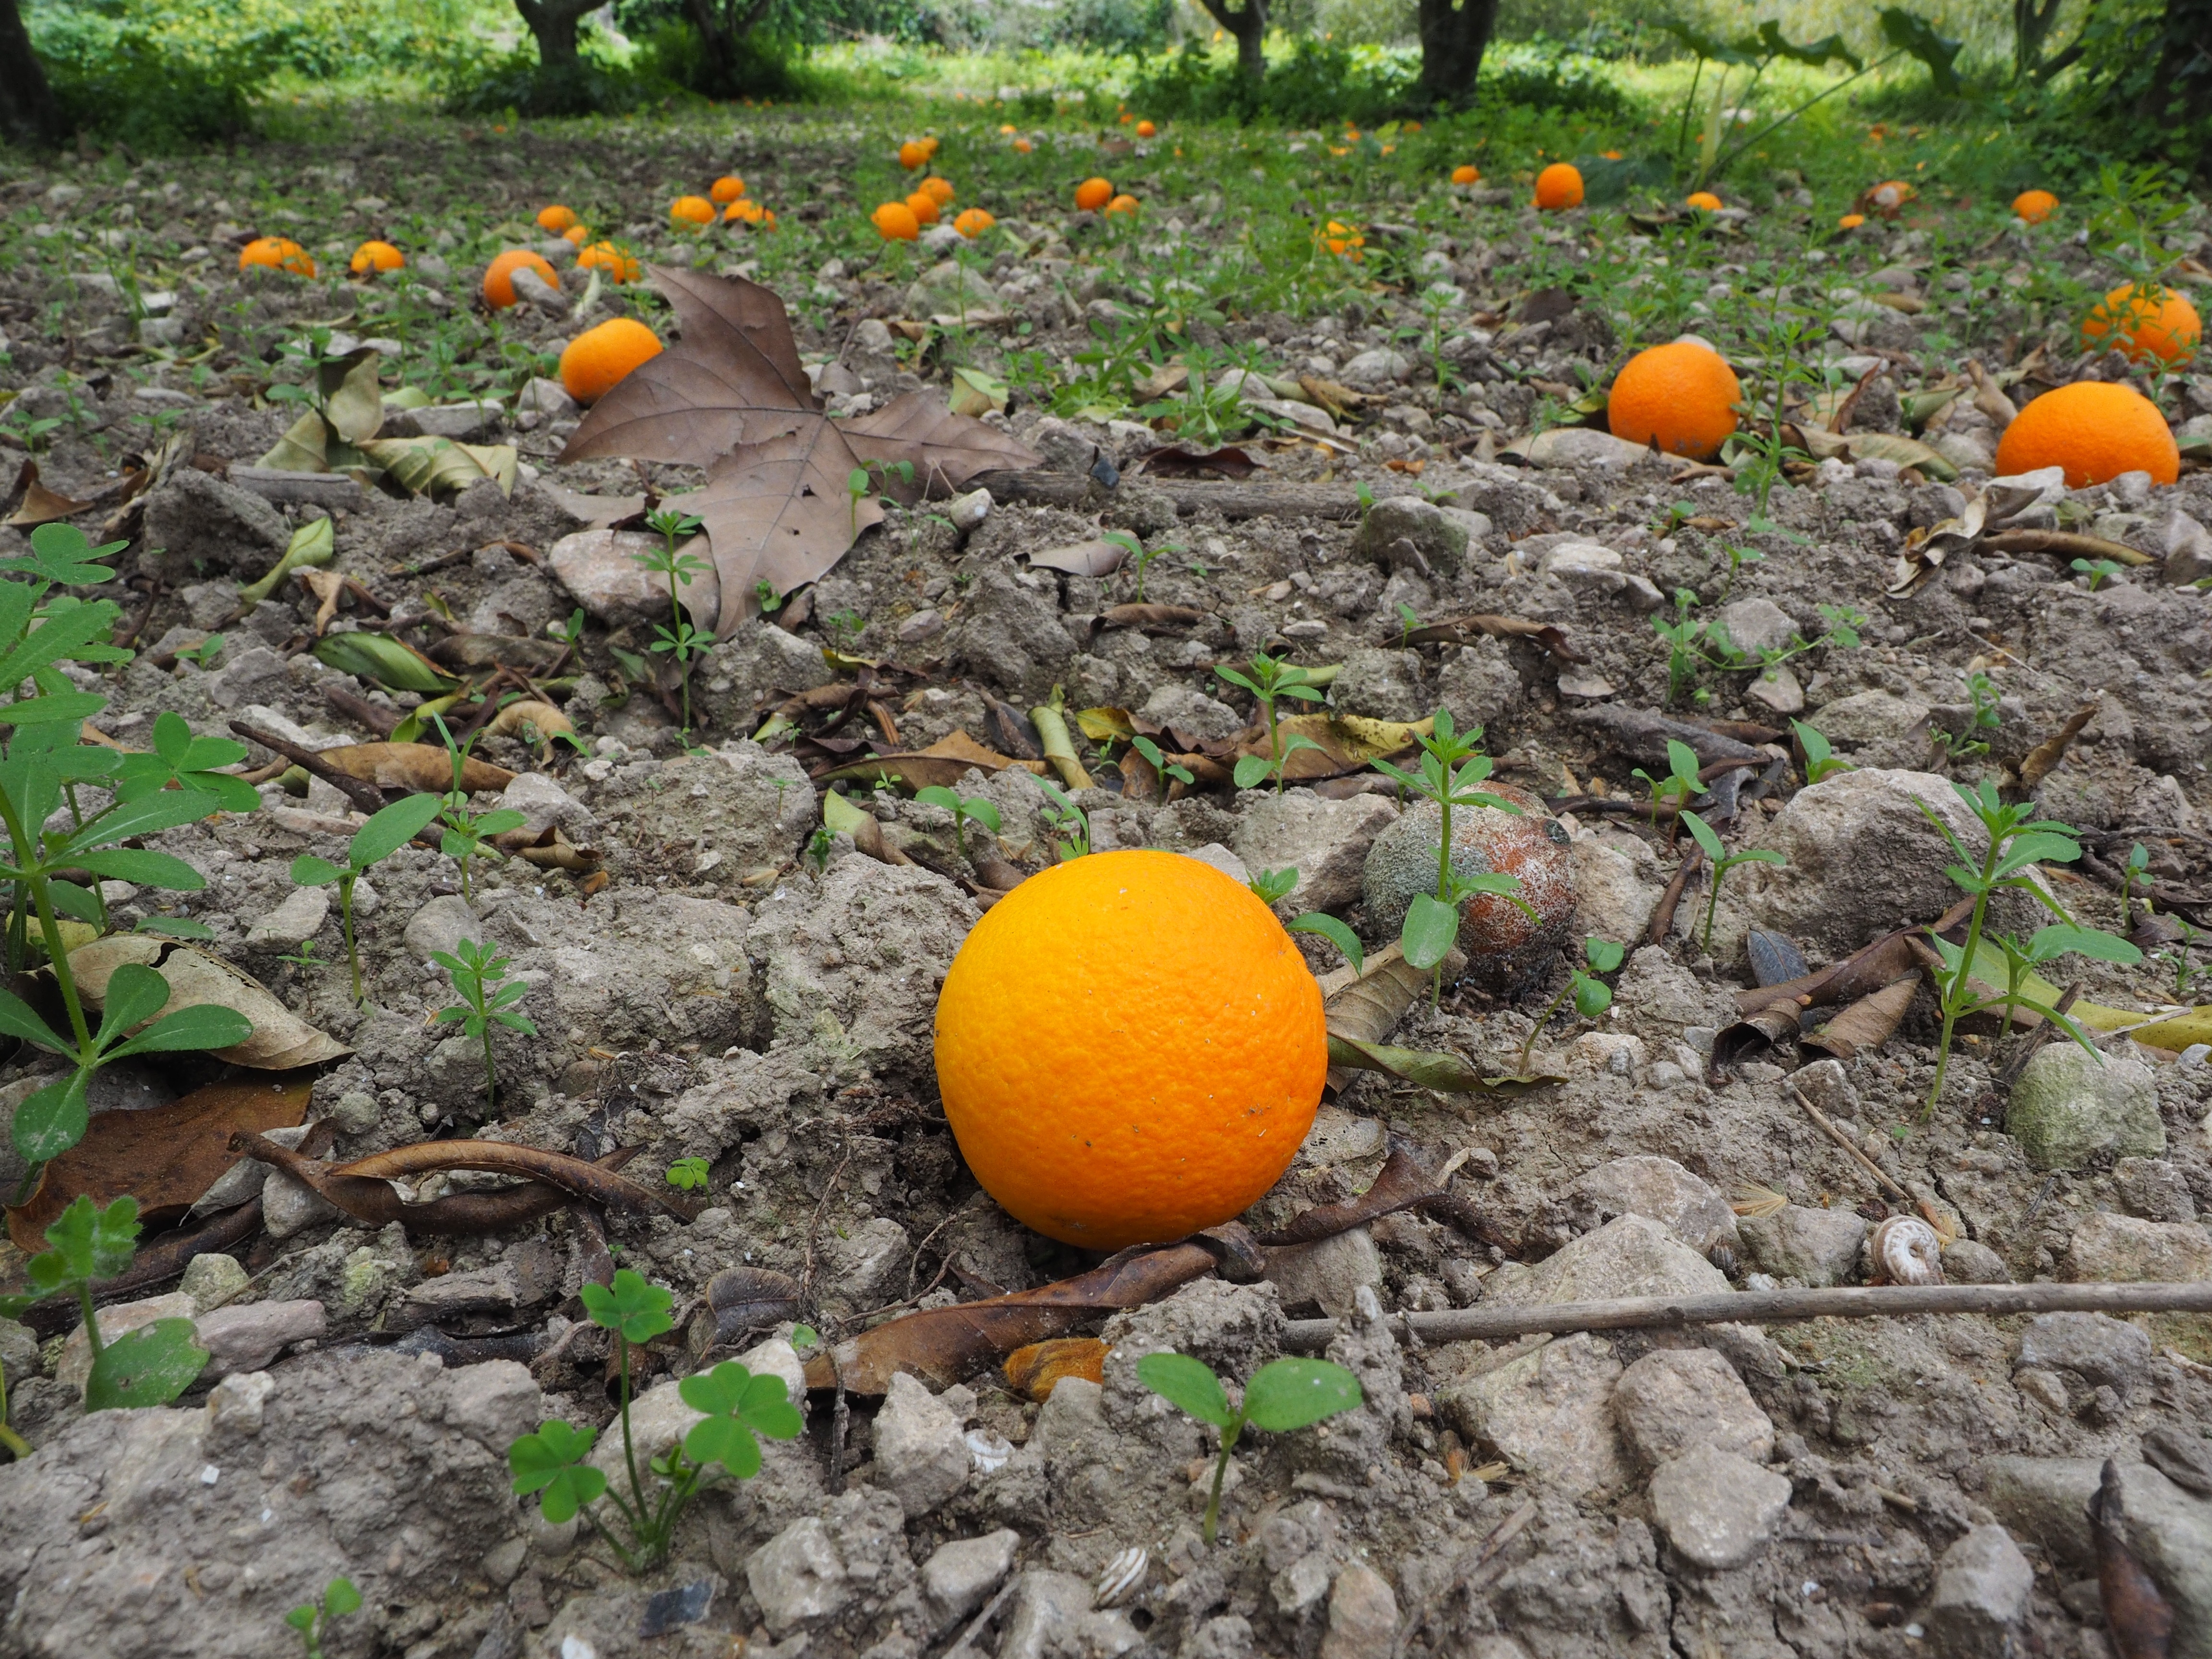
plant, fruit, ripe, orange, produce, pumpkin, healthy, delicious, windfall, vitamins, citrus, citrus fruit, winter squash